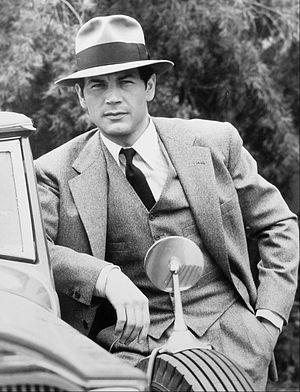
Robert Forster est un acteur américain né le 13 juillet 1941 à Rochester dans le comté de Monroe et mort le 11 octobre 2019 à Los Angeles en Californie.